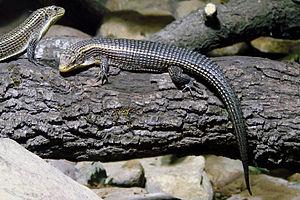
Lézards plaqués (Gerrhosaurus major), zoo d'Amnéville.